Clarques

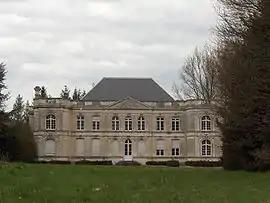
Chateau

Clarques is a former commune in the Pas-de-Calais department in the Hauts-de-France region of France. On 1 January 2016, it was merged into the new commune Saint-Augustin. Its population was 309 in 2018.